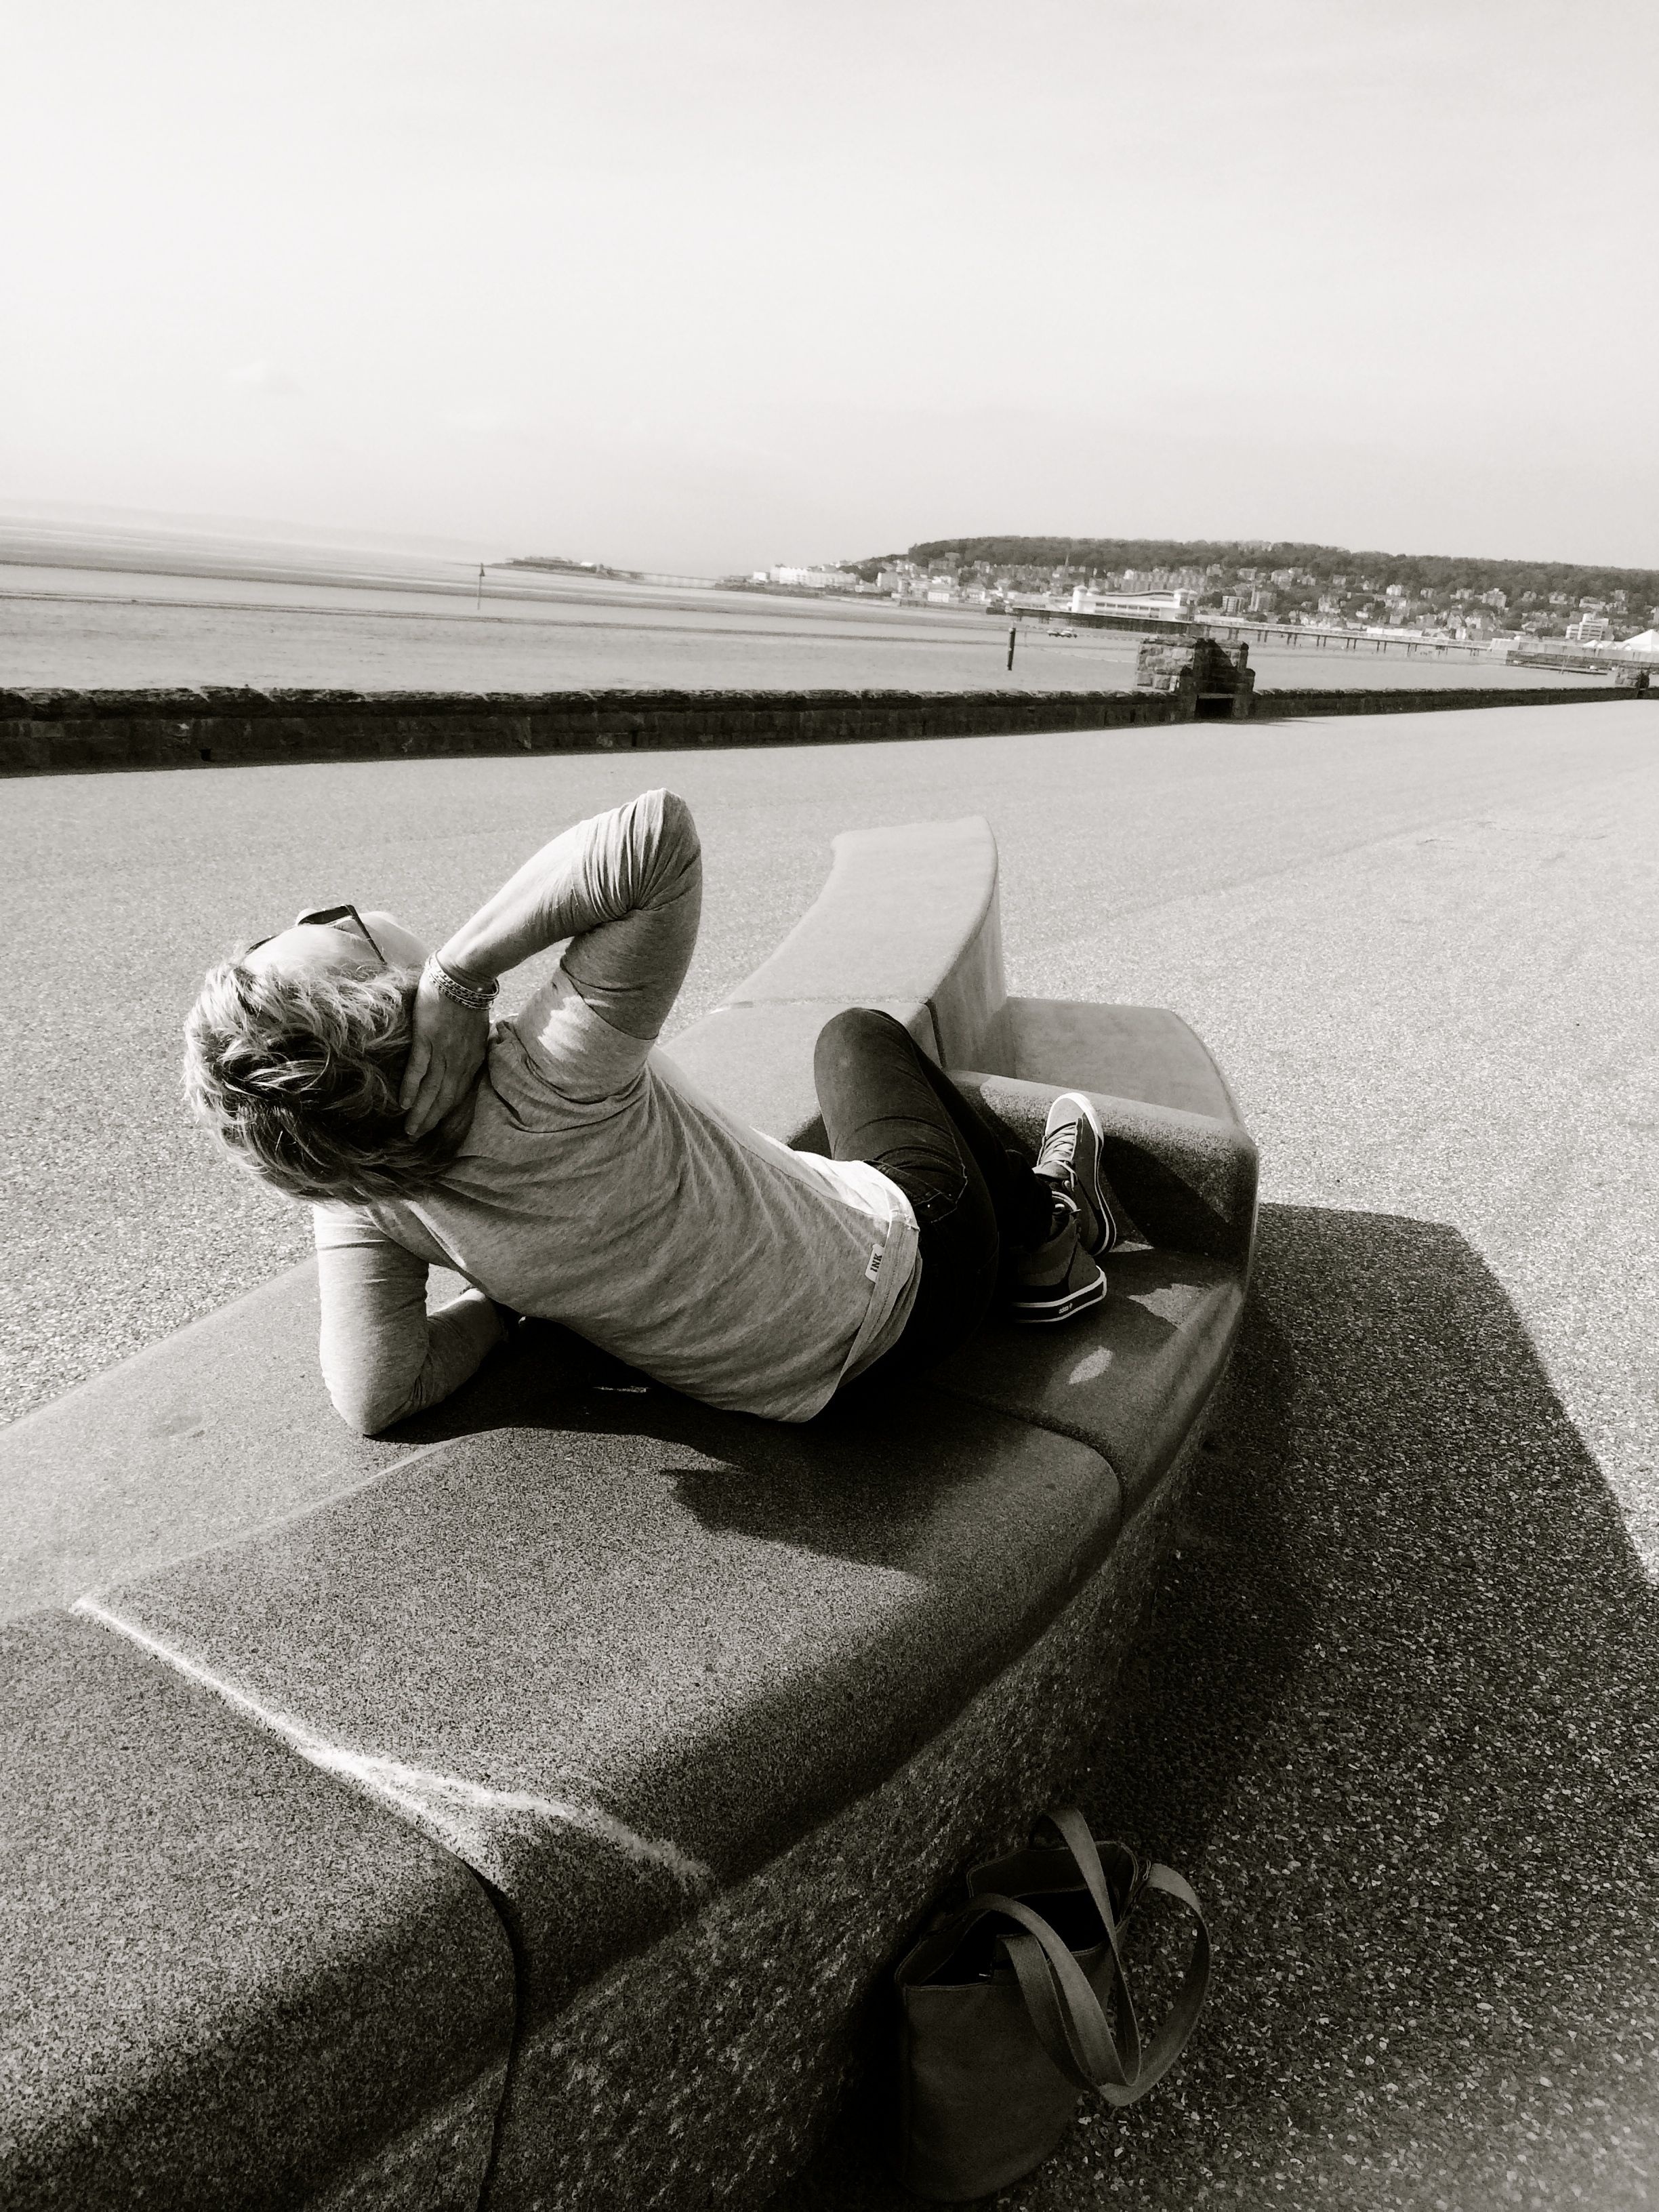
beach, person, black and white, architecture, woman, white, photography, seaside, vehicle, sitting, holiday, black, monochrome, relaxing, footwear, photograph, chilling, image, contemporary, resting, shape, comfortable, monochrome photography, human positions